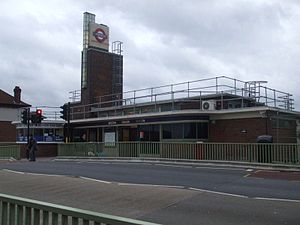
Piccadilly line / Stationer / Heathrow-gren
Piccadilly line er en London Underground-bane, farvet mørkeblå på netværkskortet. Den er den fjerde travleste bane i Underground-netværket set på årligt passagertal med 210.000.000. Den er primært en dybtliggende bane, der løber fra Nord- til Vestlondon via Zone 1, med et antal overjordiske strækninger, primært i de vestlige dele. Af de 53 stationer, som betjenes, er 25 underjordiske. Den er systemets næstlængste bane, kun overgået af Central line. Den betjener mange af Londons største turistattraktioner, inkl. Harrods, Hyde Park, Buckingham Palace, Piccadilly Circus, Leicester Square og Covent Garden, så vel som Englands største lufthavn, Heathrow.